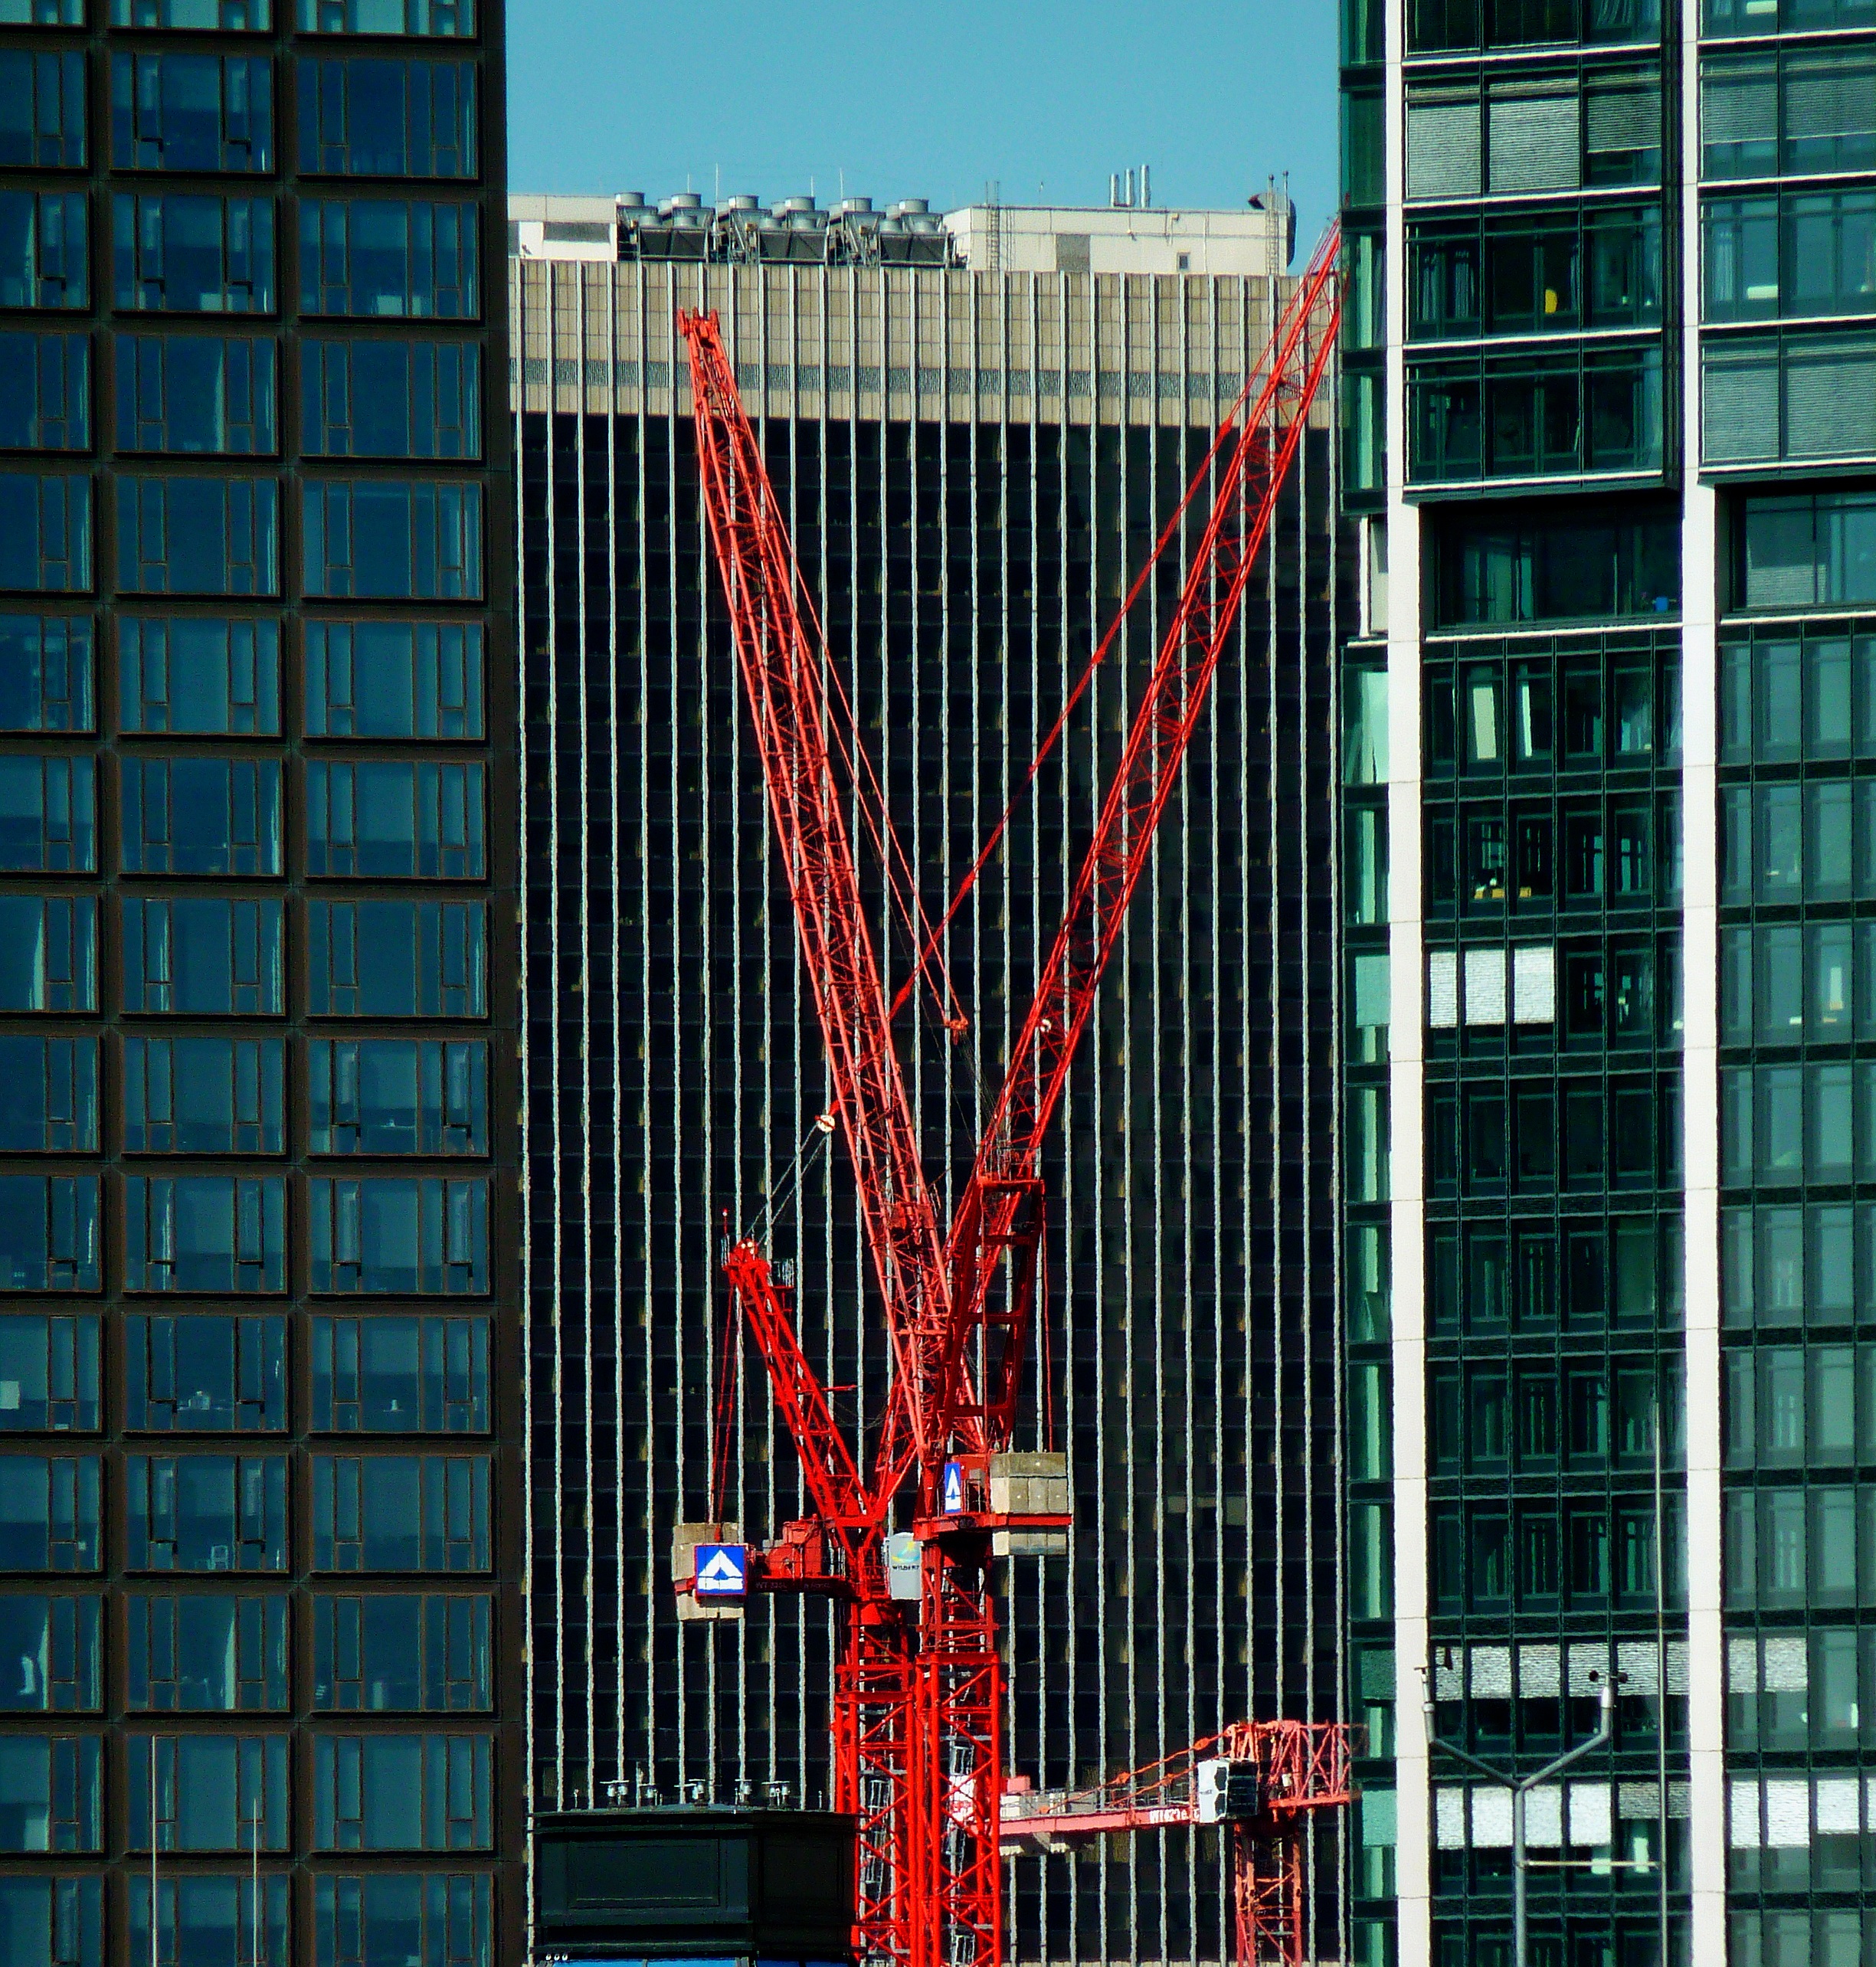
architecture, skyline, city, skyscraper, cityscape, downtown, construction, line, color, landmark, facade, office building, tower block, skyscrapers, build, cranes, crane, site, frankfurt, metropolis, baukran, construction work, crane boom, crane arm, urban area, city construction site, window covering